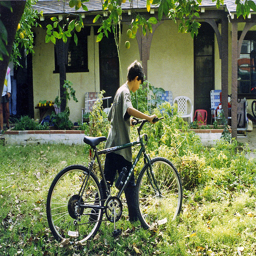
A boy walks his bike through green grass in front of a house.
This young man is cutting across the yard with his bicycle.
a boy holding a bike as he walks across the yard
A teenager is on tall grass with a bicycle.
A boy holding a bike walking down the street.